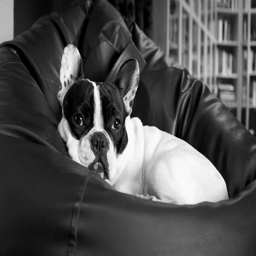
dog on a dog bed in a library